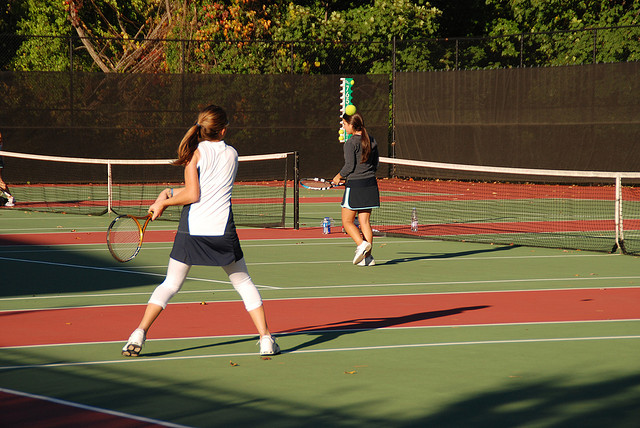
những người phụ nữ đứng trên sân tennis cầm vợt đánh tennis